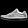
Label: Sneaker